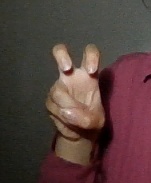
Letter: toot